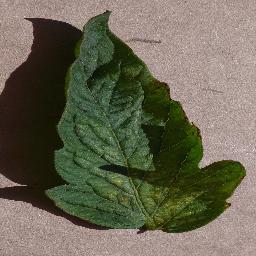
Label: Tomato___Spider_mites Two-spotted_spider_mite